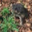
Label: frog